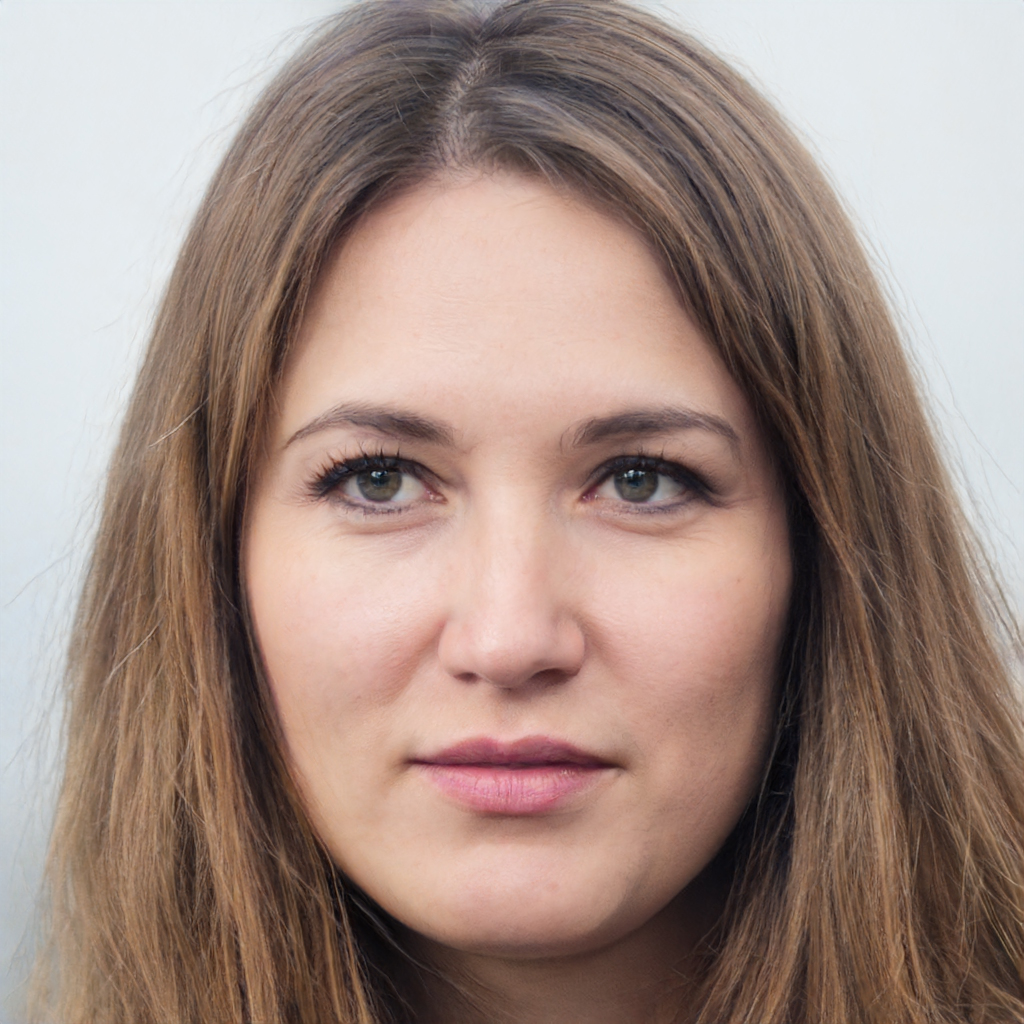
Label: No Watermark